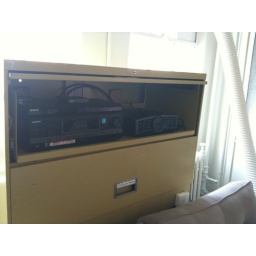
Howard Hughes' old office building in West Hollywood